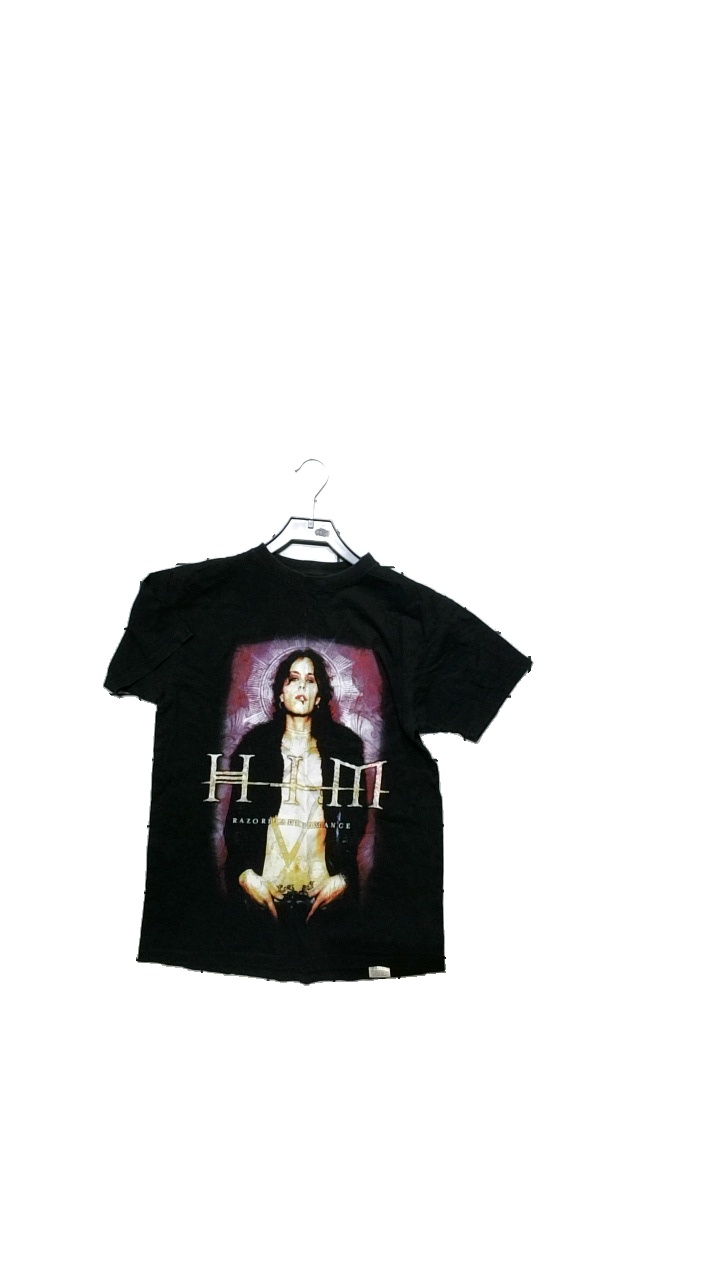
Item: T-shirt (Unisex)
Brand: Missing
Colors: Multicolor, Black
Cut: Regular
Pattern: Other
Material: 100%Cotton
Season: All
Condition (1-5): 3
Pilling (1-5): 3
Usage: Reuse
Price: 50-100